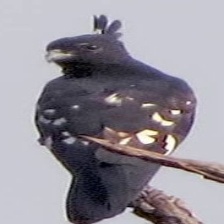
Species: BLACK BAZA
Scientific name: AVICEDA LEUPHOTES